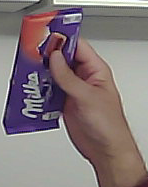
Product: milka_chocolate